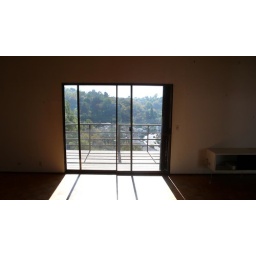
BEFORE - dining room looking south, standing in front of the kitchen pass through